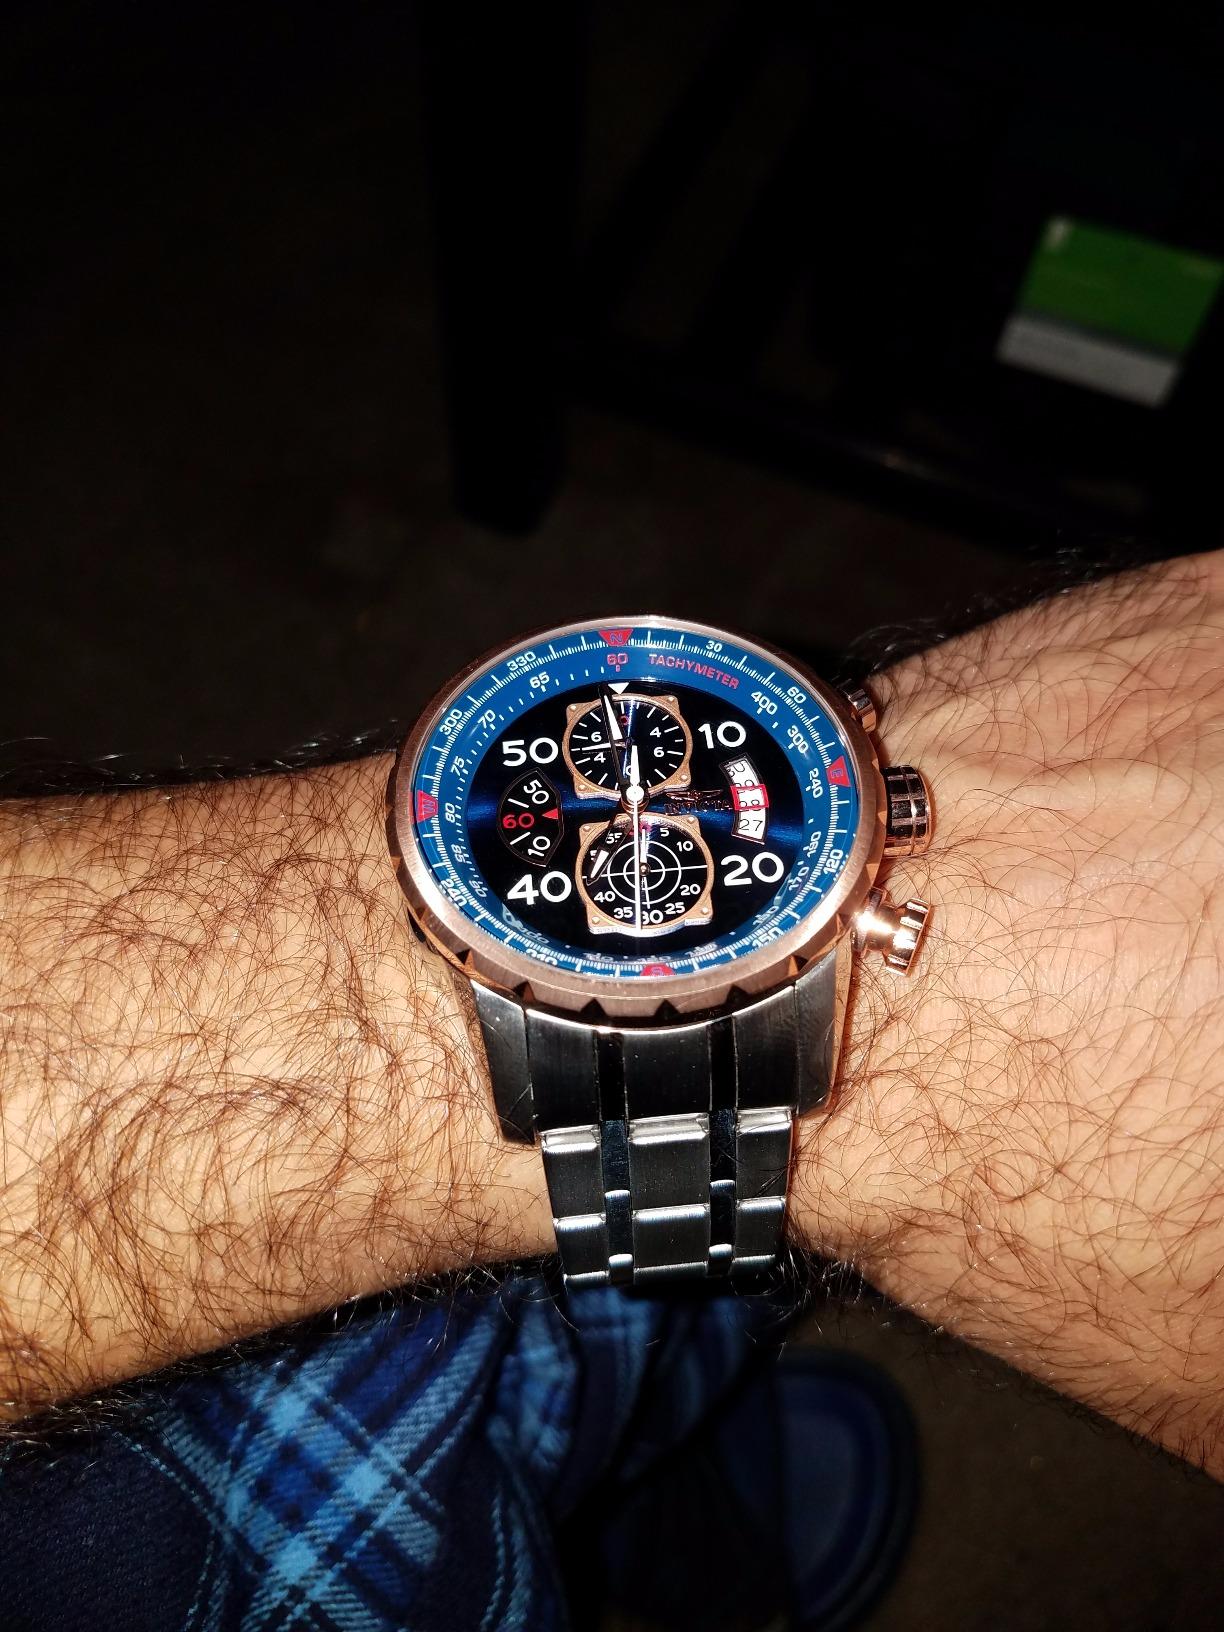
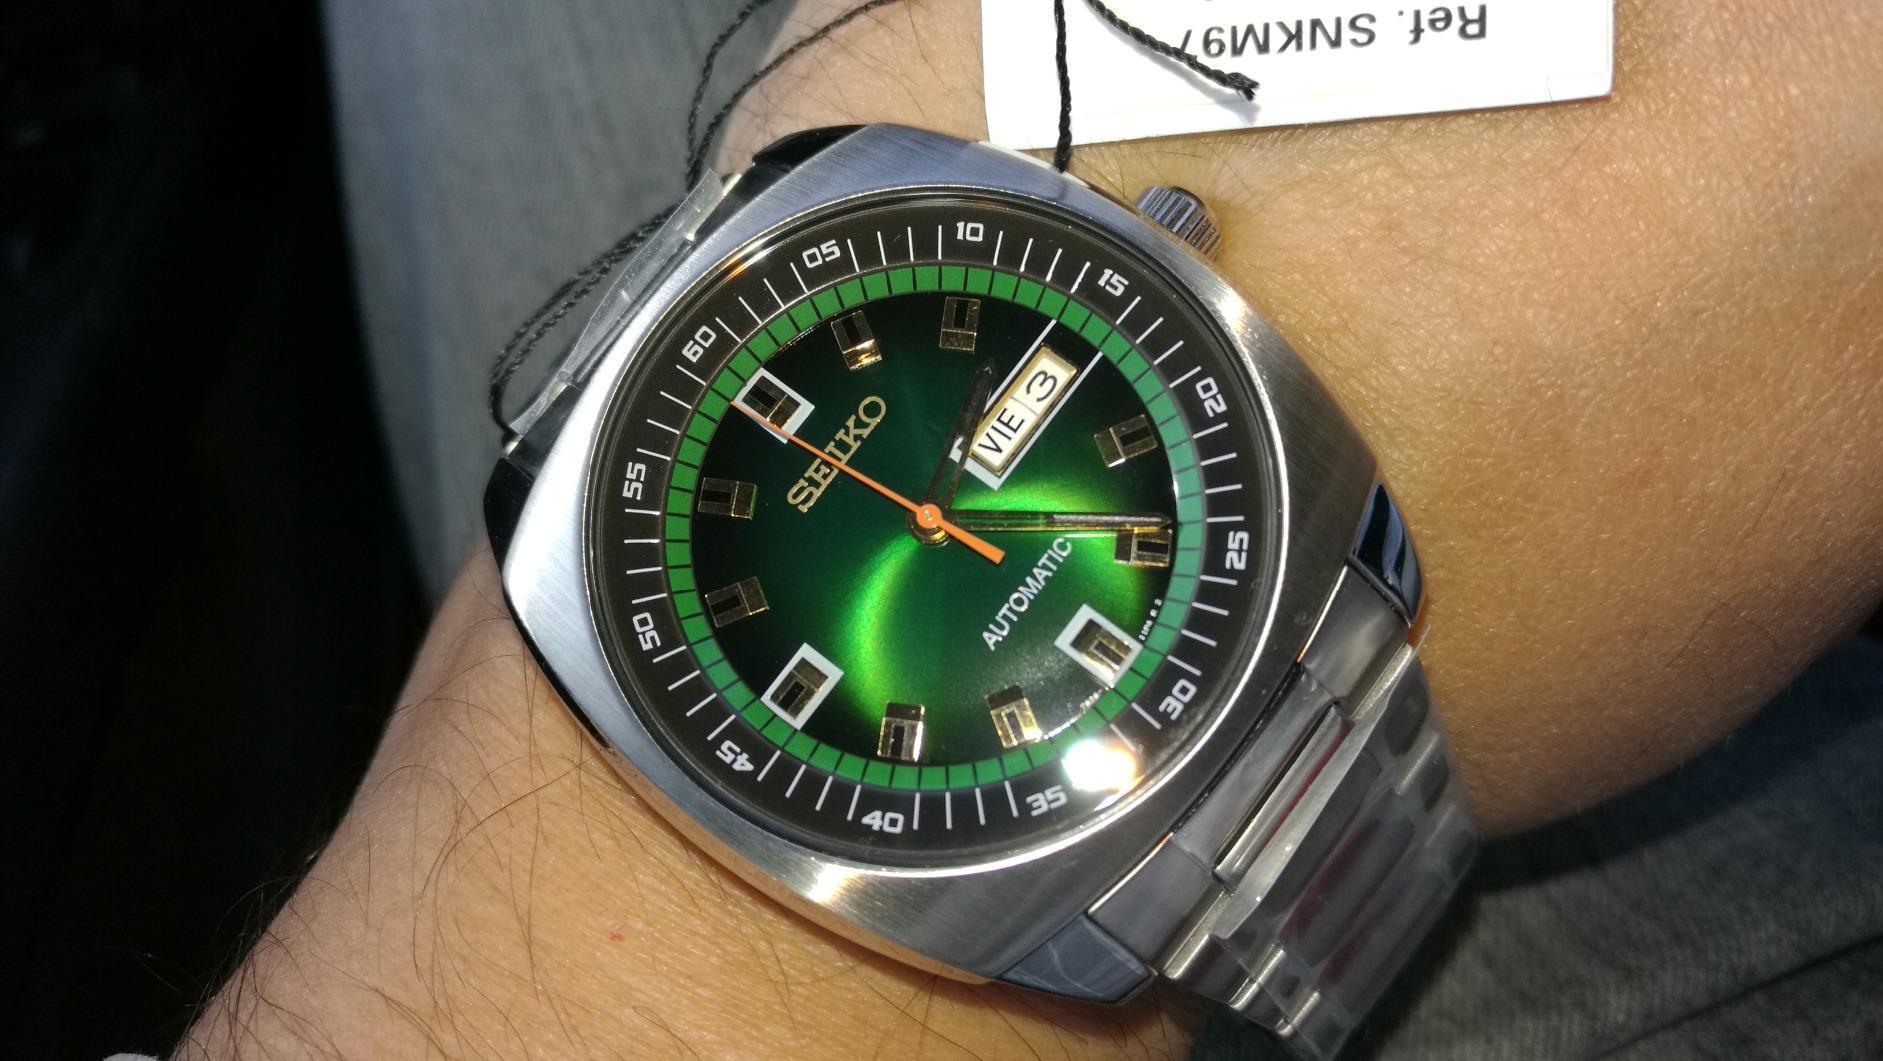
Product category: accessories_watch
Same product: no